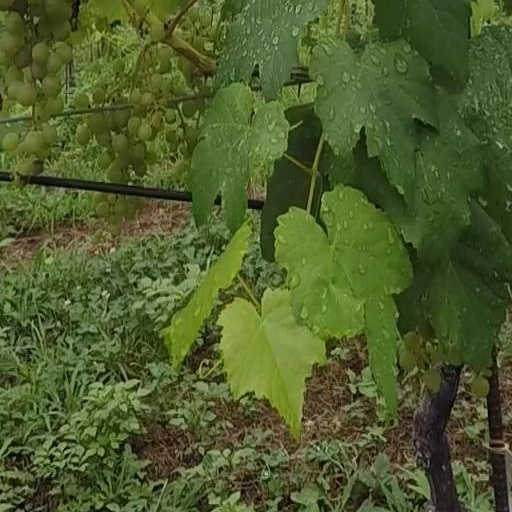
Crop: grape